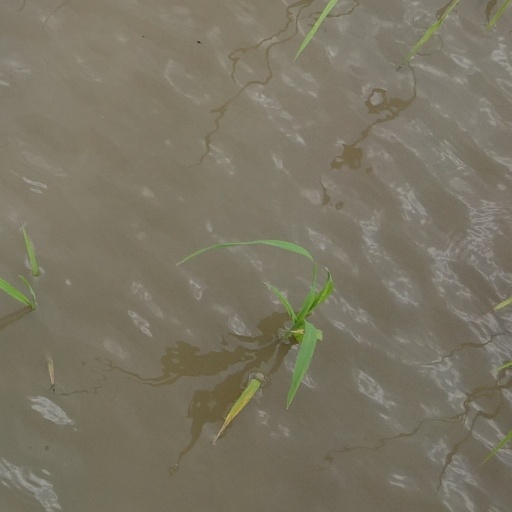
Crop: rice